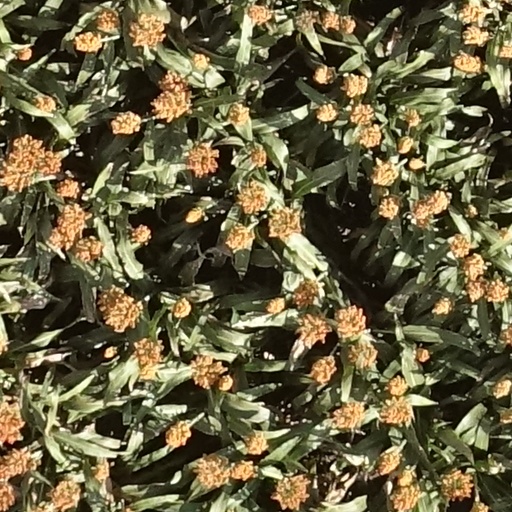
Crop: sorghum